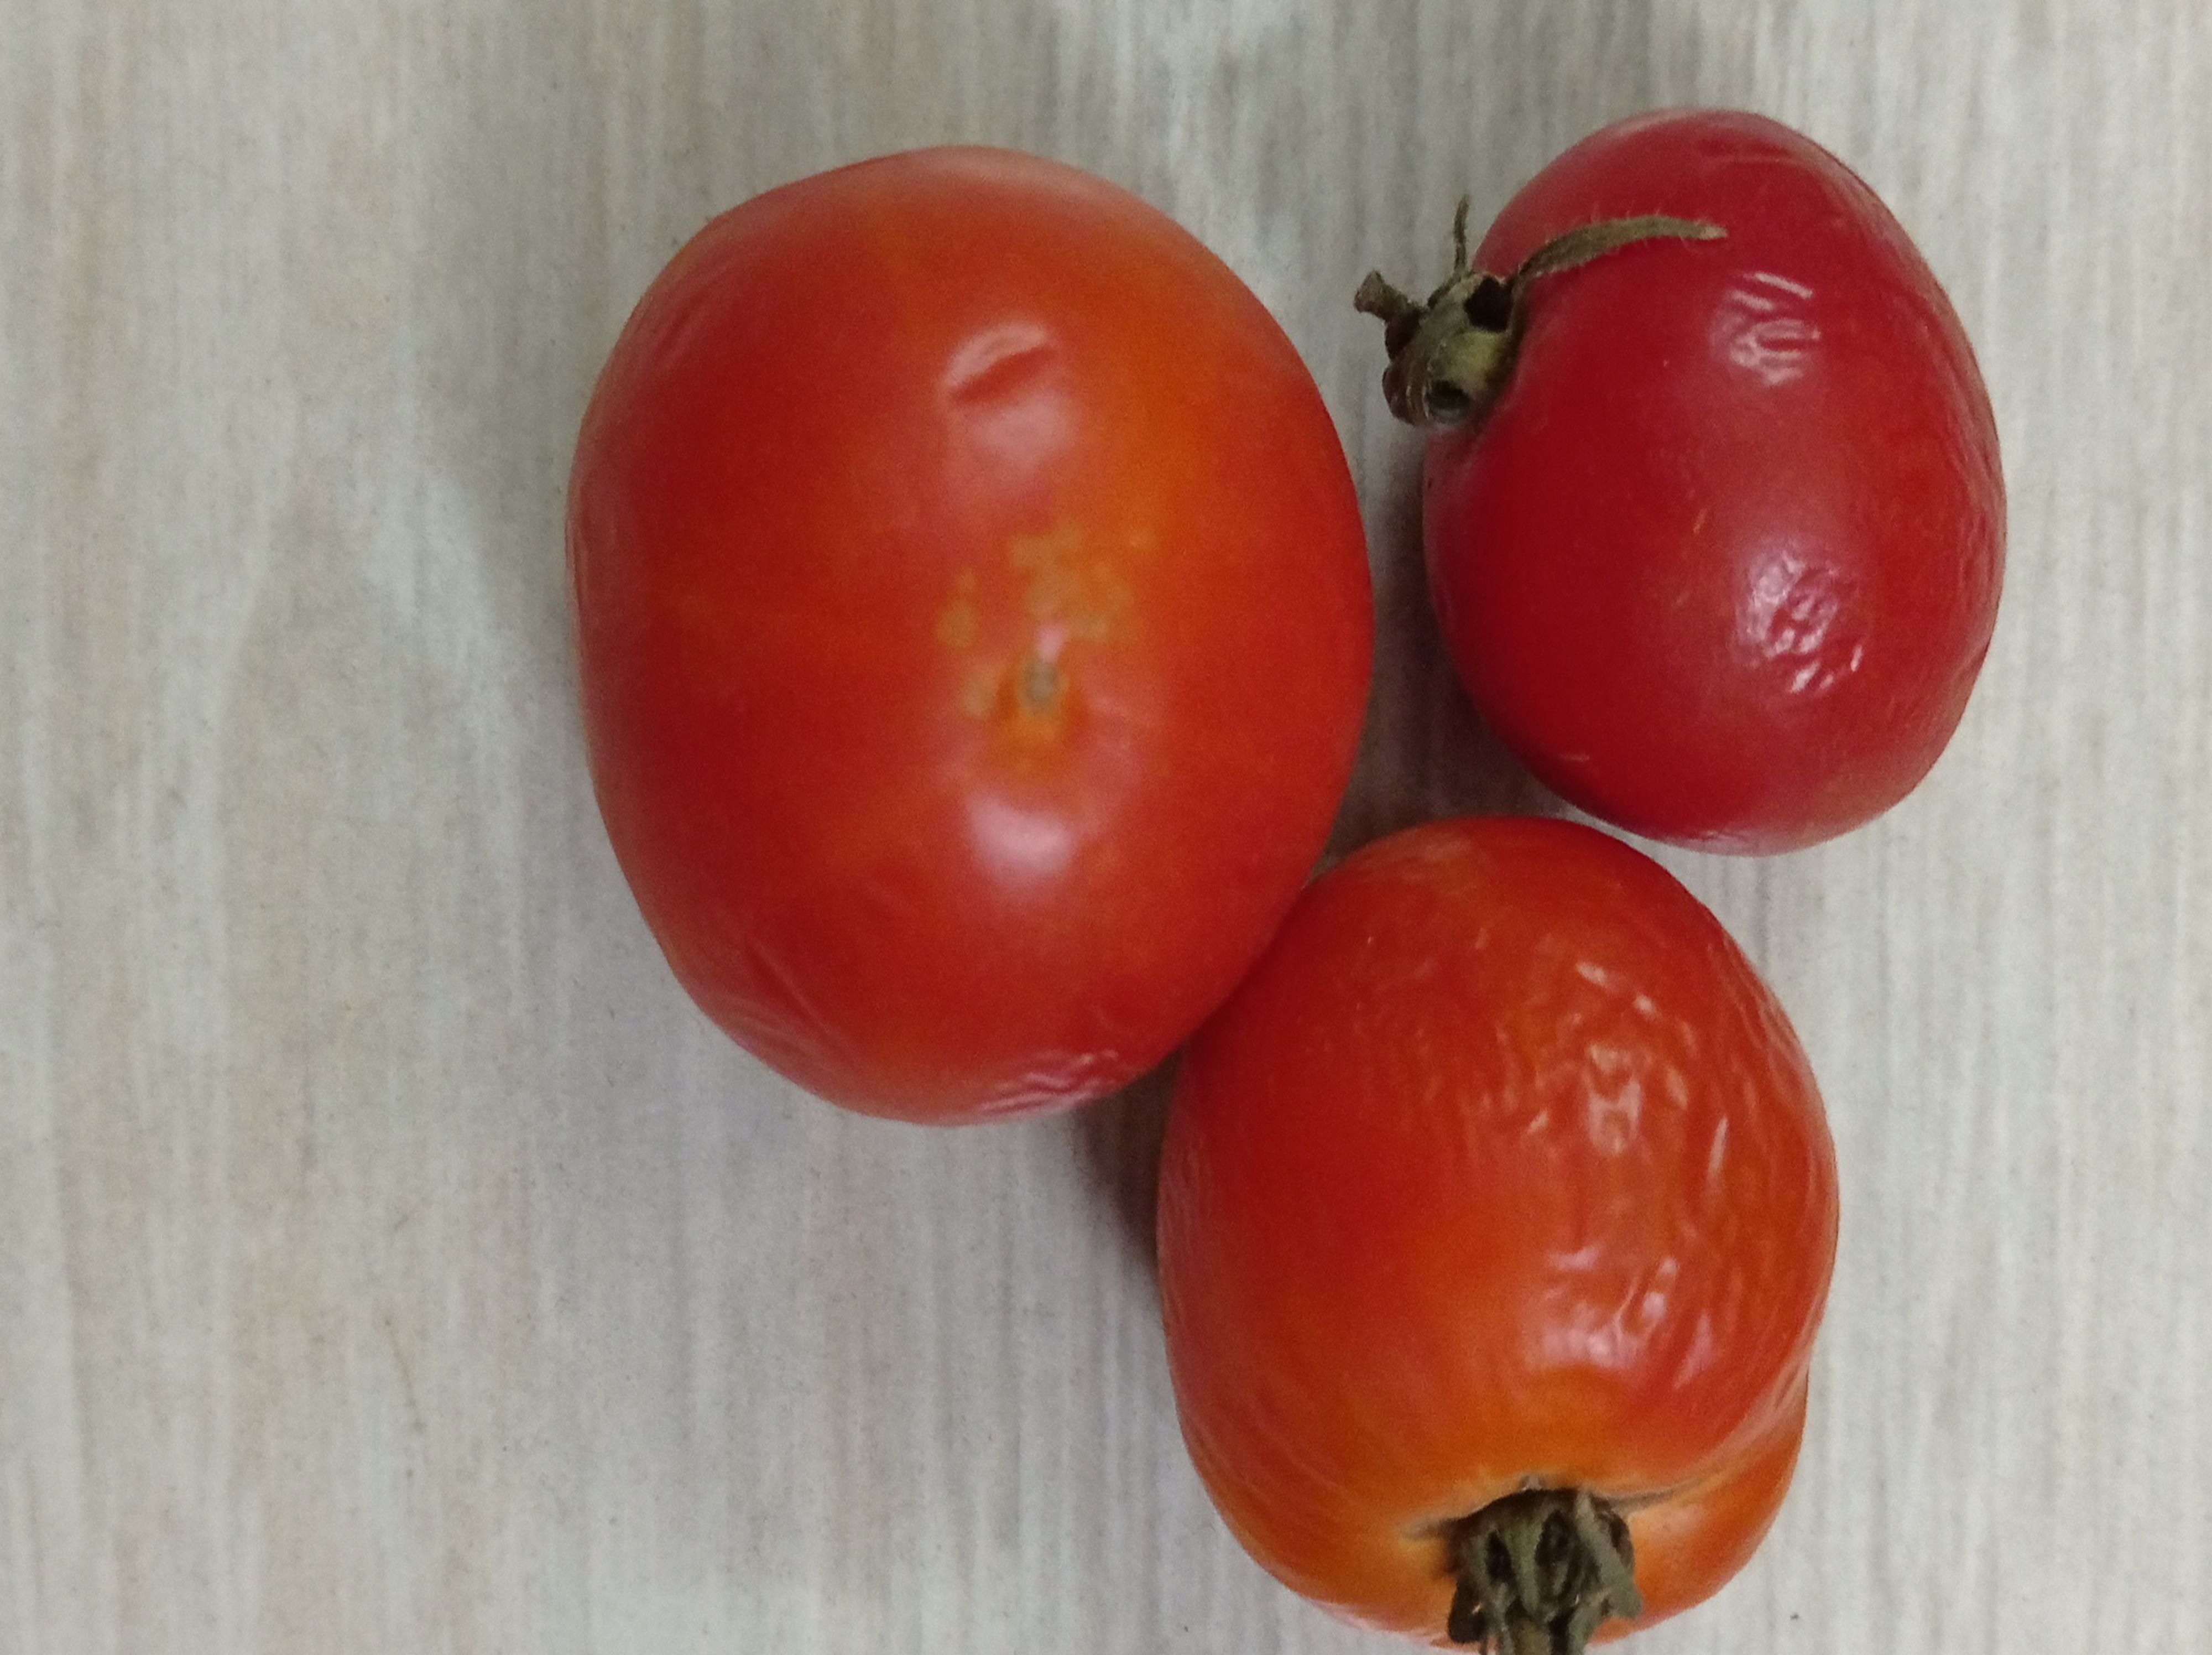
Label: Fresh